Saint Teilo

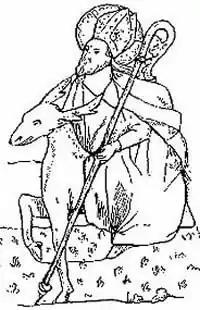
Saint Teilo, 15th-century France

In the 540s yellow plague, probably the Justinian plague, affected Britain. In 549 Teilo, with a small group of monks, moved to Dol in Brittany. He is reported to have stayed in Brittany for seven years and seven months and so must have left in 556 or 557, although some sources imply he returned in 554. They traveled through Dumnonia and were reported to have received the confession King Geraint and joined Samson of Dol at Dol: to this day the fruit groves they planted are known as the groves of Teilo and Samson. Legend has it that Teilo was asked by Budic II of Brittany to subdue a belligerent winged dragon, which he tamed and tied to a rock in the sea off Brittany.